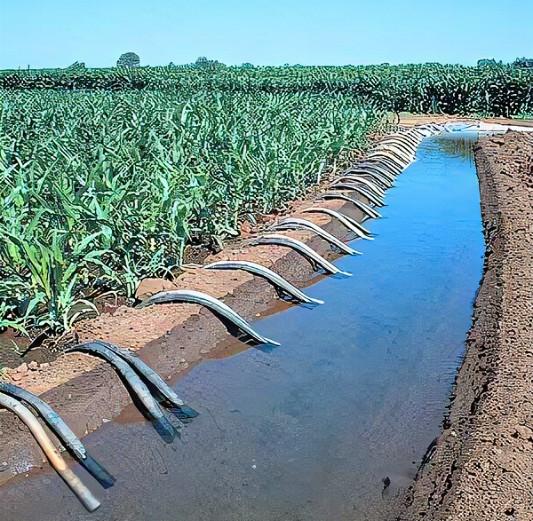
Huu ni shamba lenye mimea mirefu, labda mahindi au ndizi na mtaro wa maji unaopita katikati ya shamba. Kuna mabomba au mirija inayotoa maji kutoka kwenye mtaro, na kuyapeleka shambani ikionyesha mfumo wa umwagiliaji.